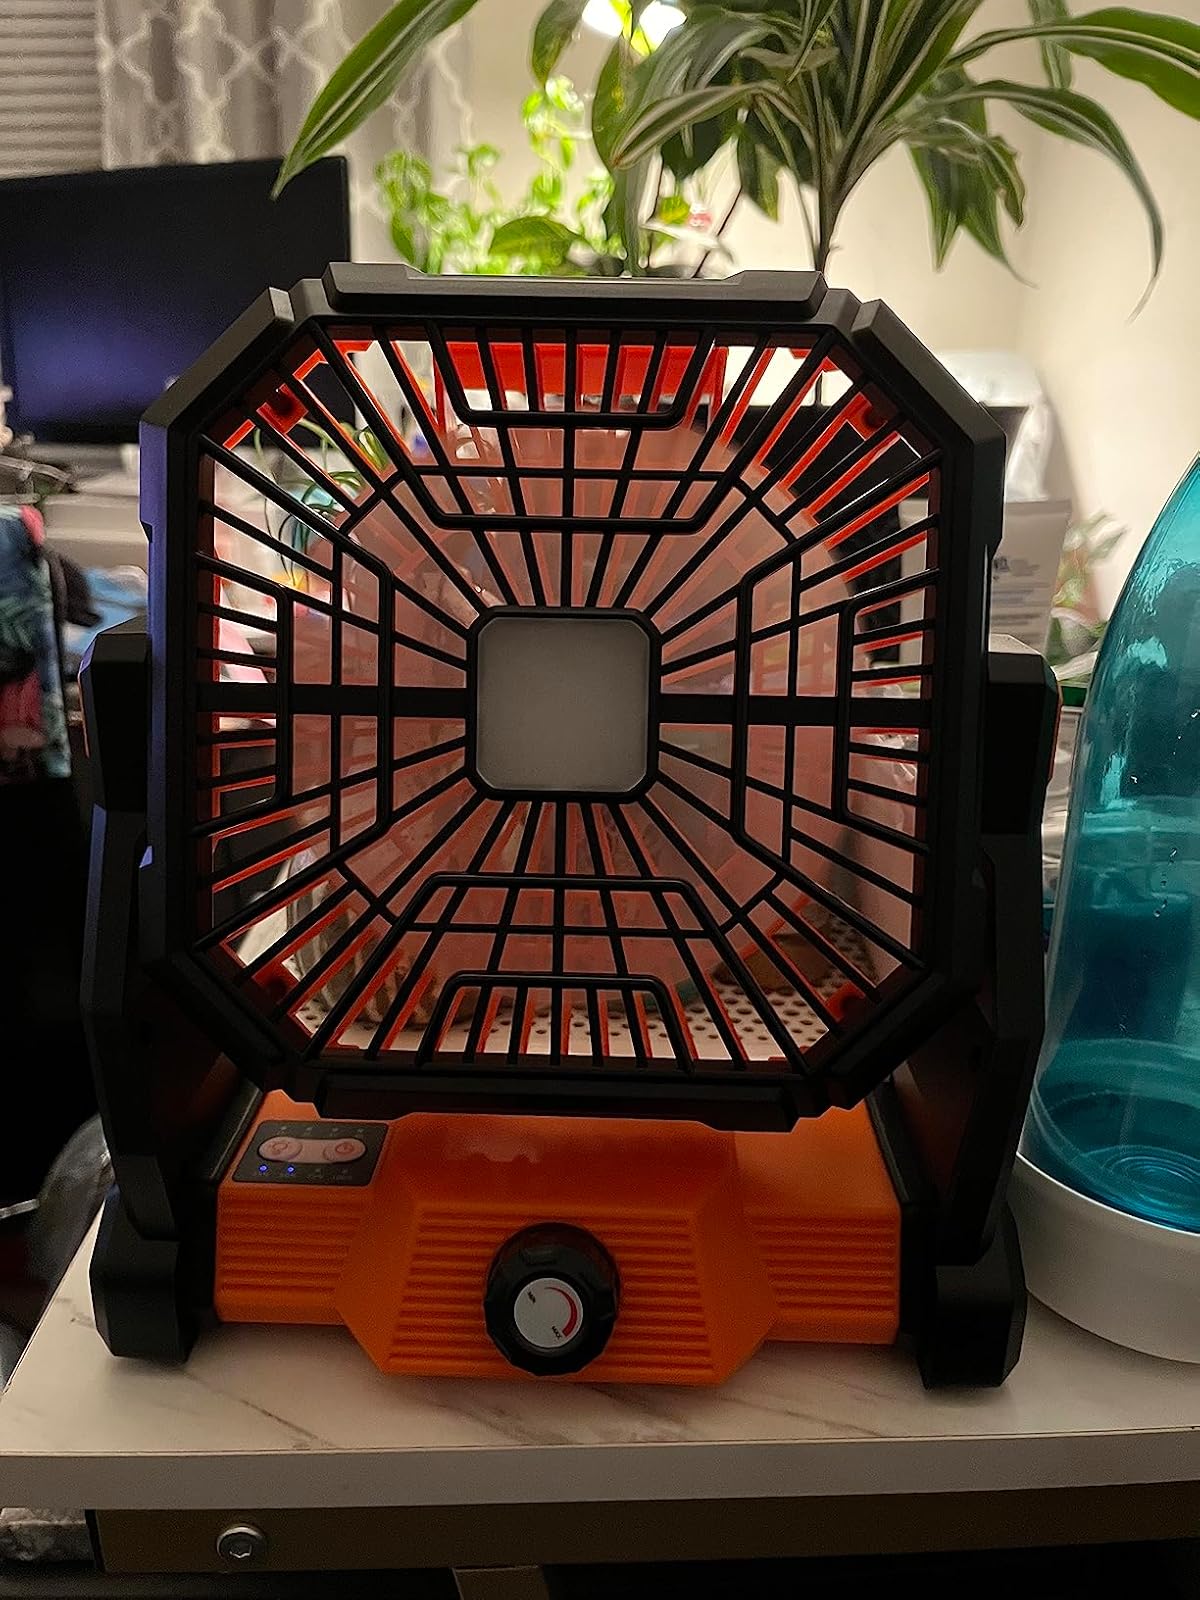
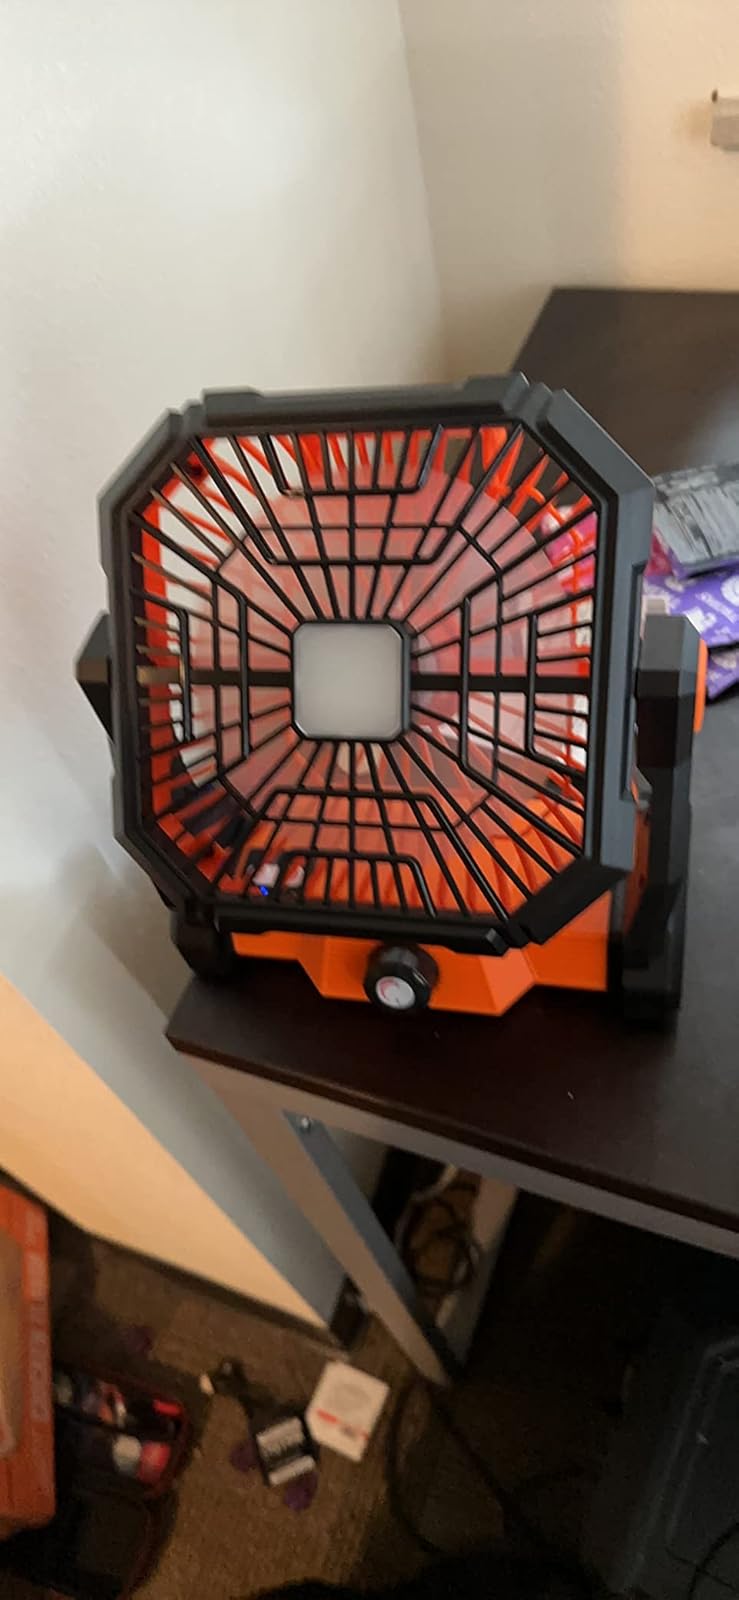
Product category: lantern
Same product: yes